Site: brandenburg
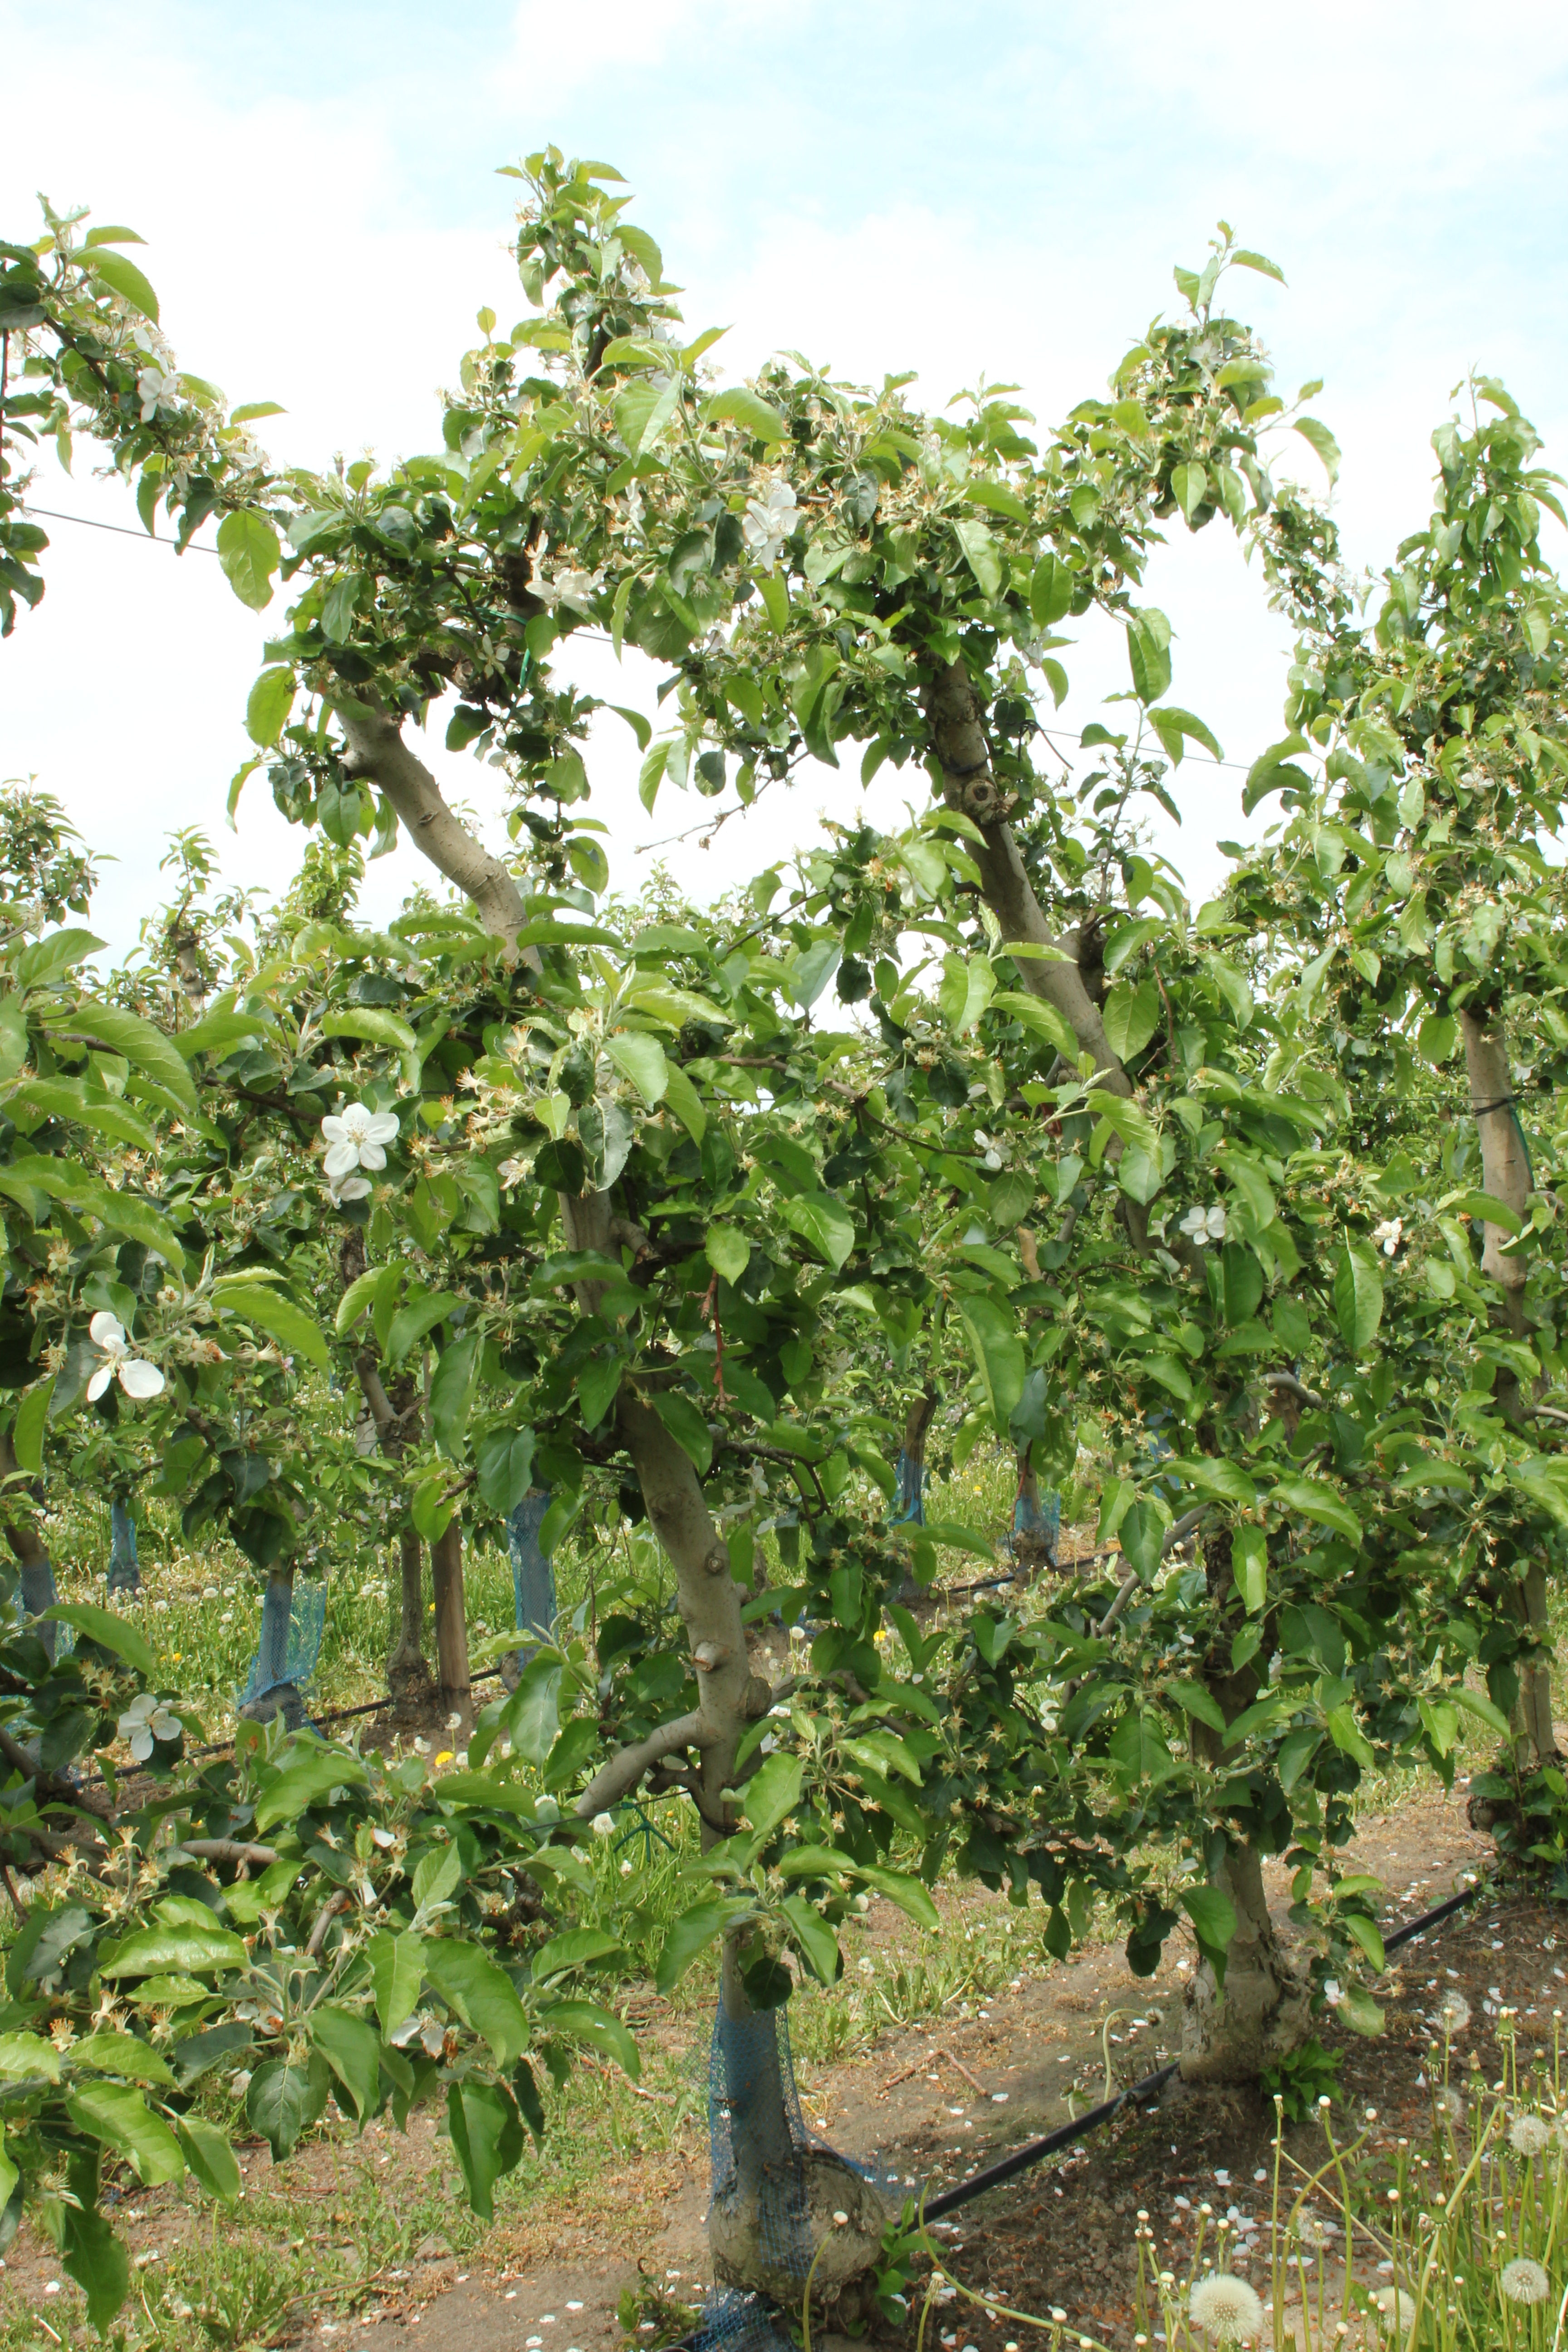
Growth stage (BBCH 67): Flowering